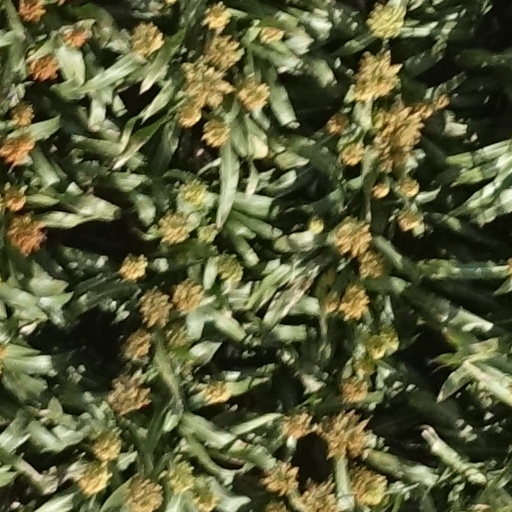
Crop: sorghum